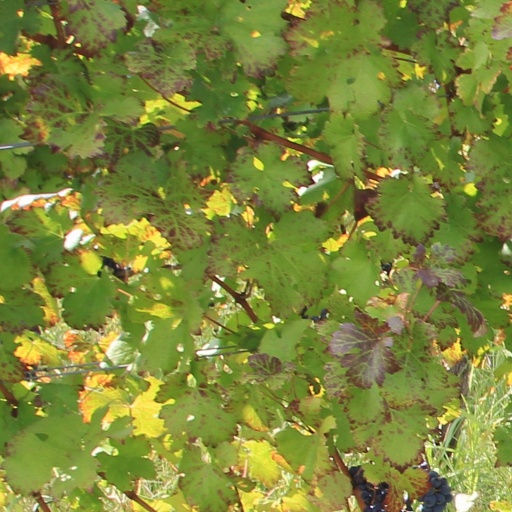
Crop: grape